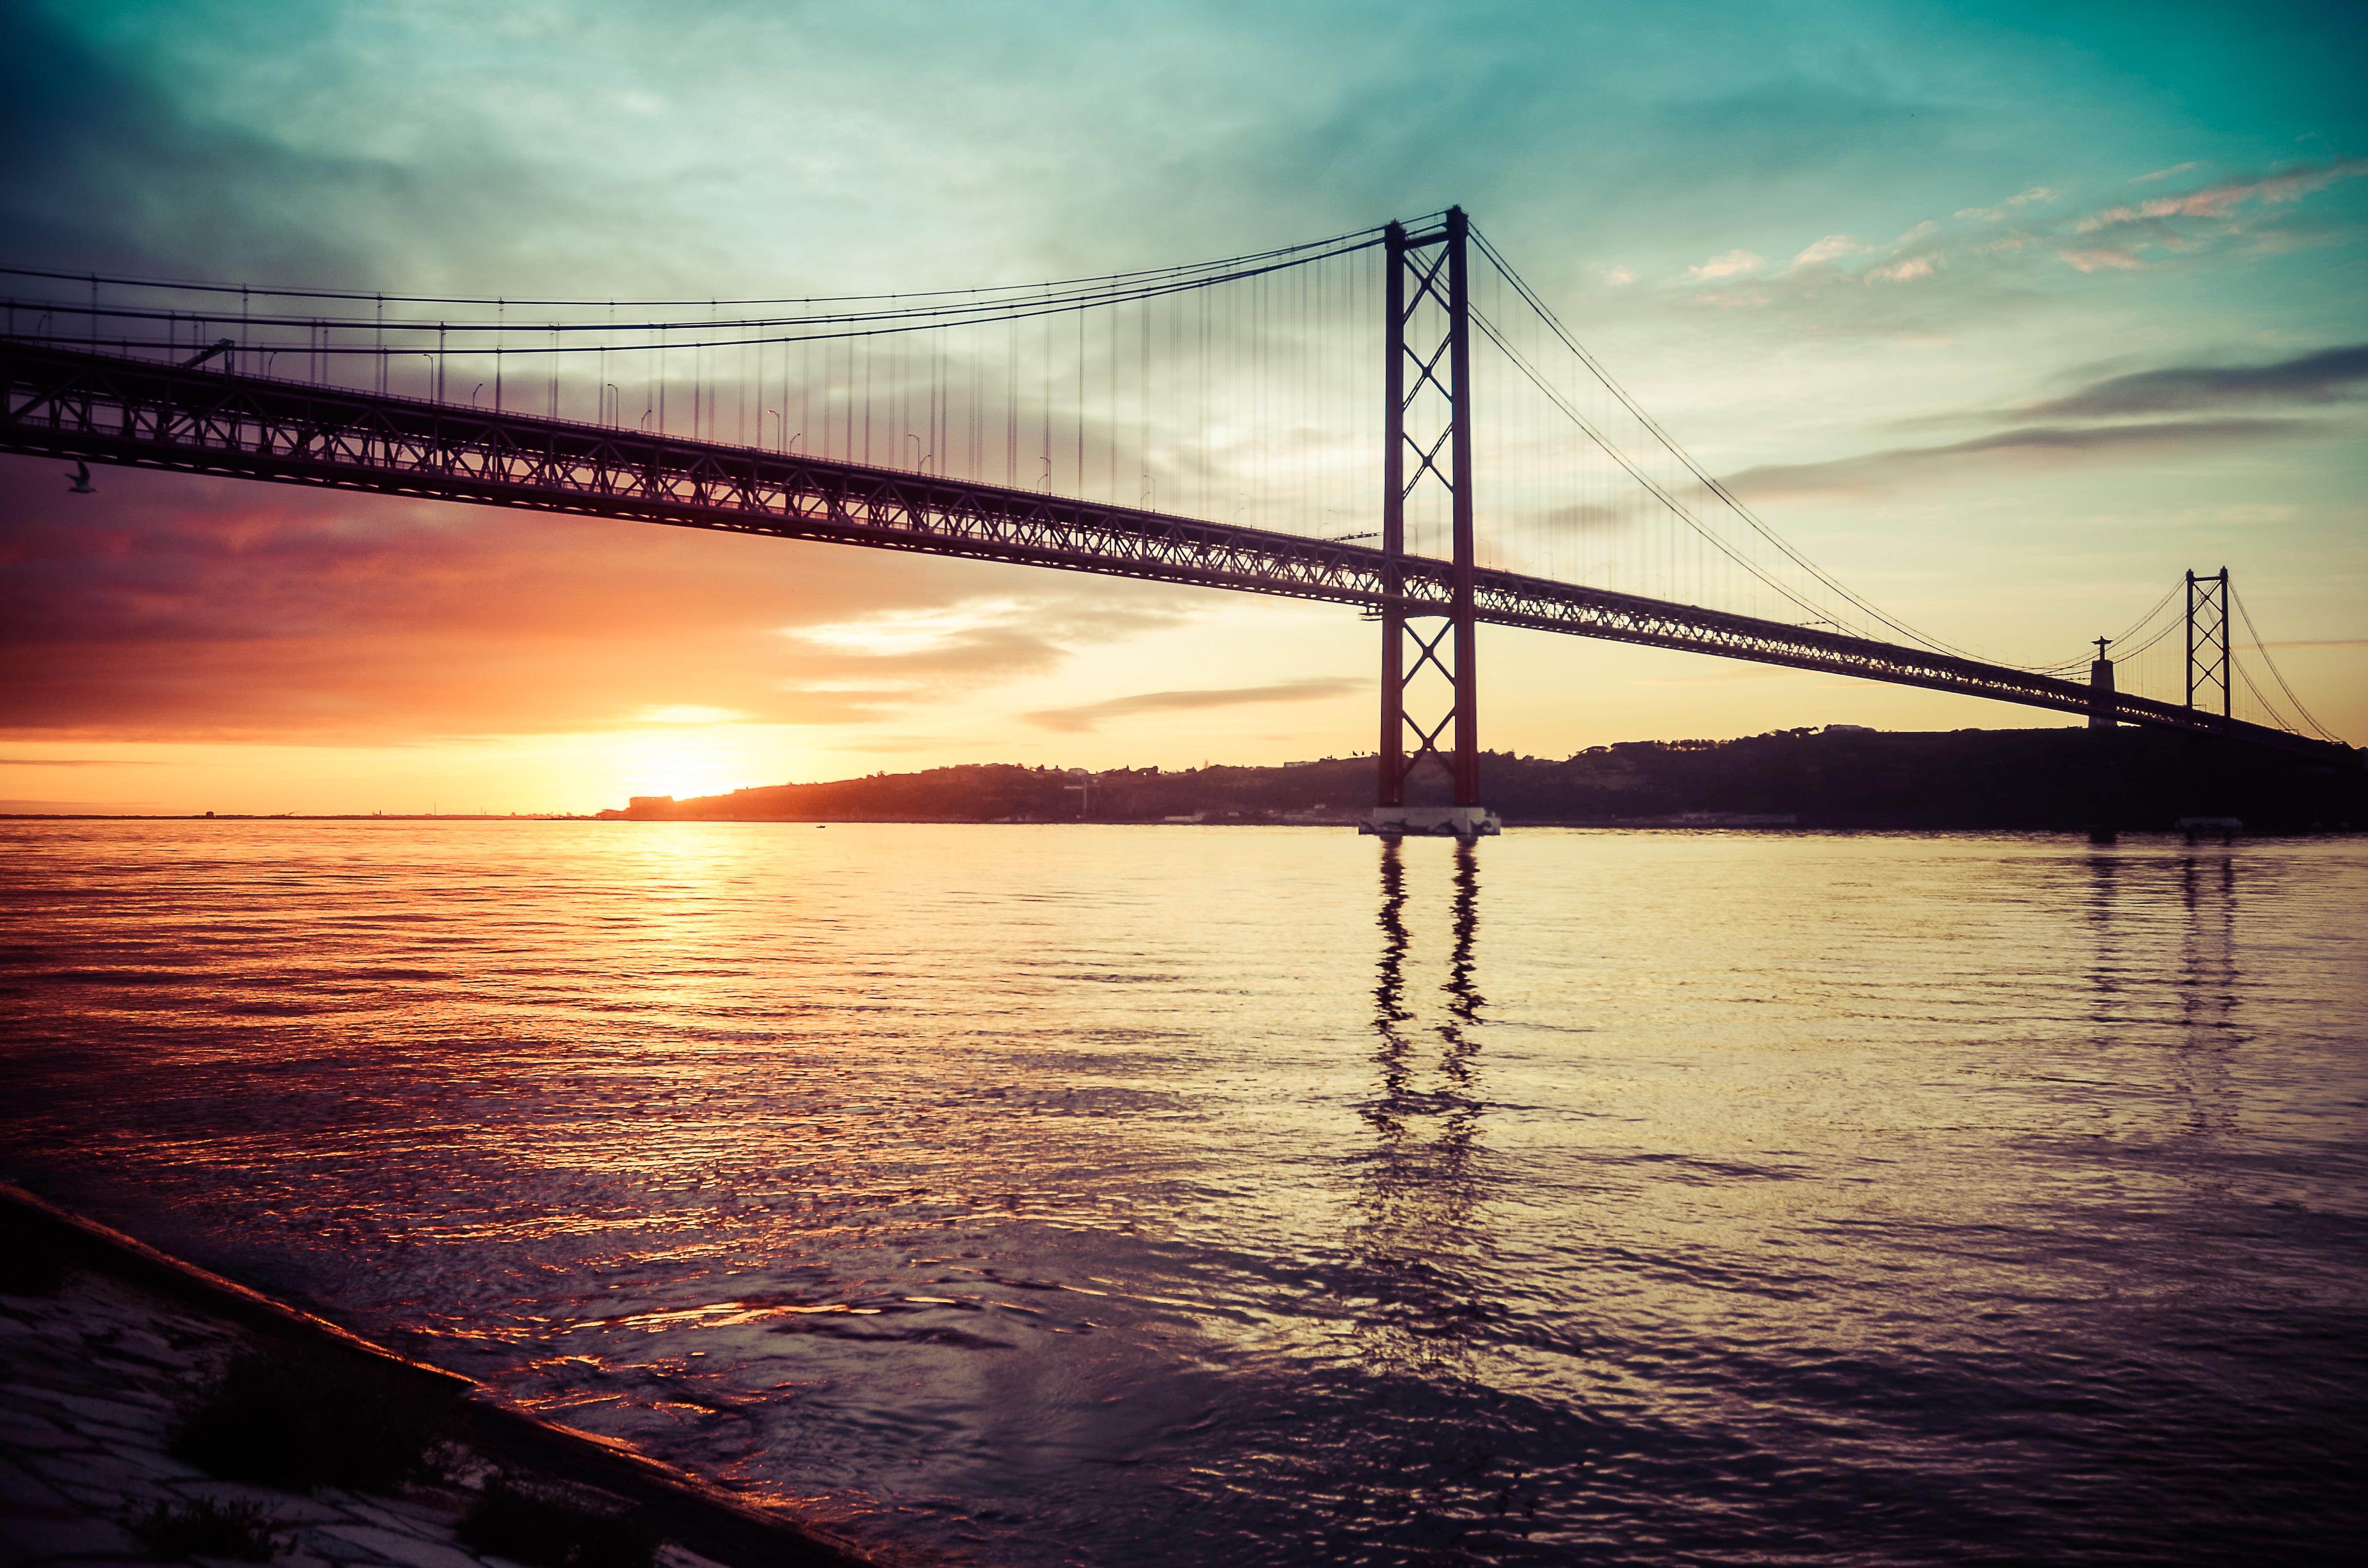
sea, coast, ocean, horizon, cloud, sky, sun, sunrise, sunset, bridge, sunlight, morning, wave, dawn, pier, dusk, evening, line, reflection, afterglow